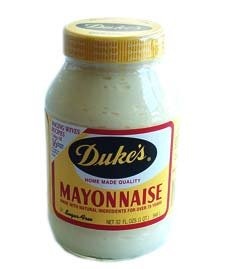
Item Name: Dukes Mayonnaise 32 oz. - 4 Unit Pack
Value: 128.0
Unit: Ounce

Price: 5.24